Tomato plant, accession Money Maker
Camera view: bottom (45 deg); turntable rotation: 30 degrees
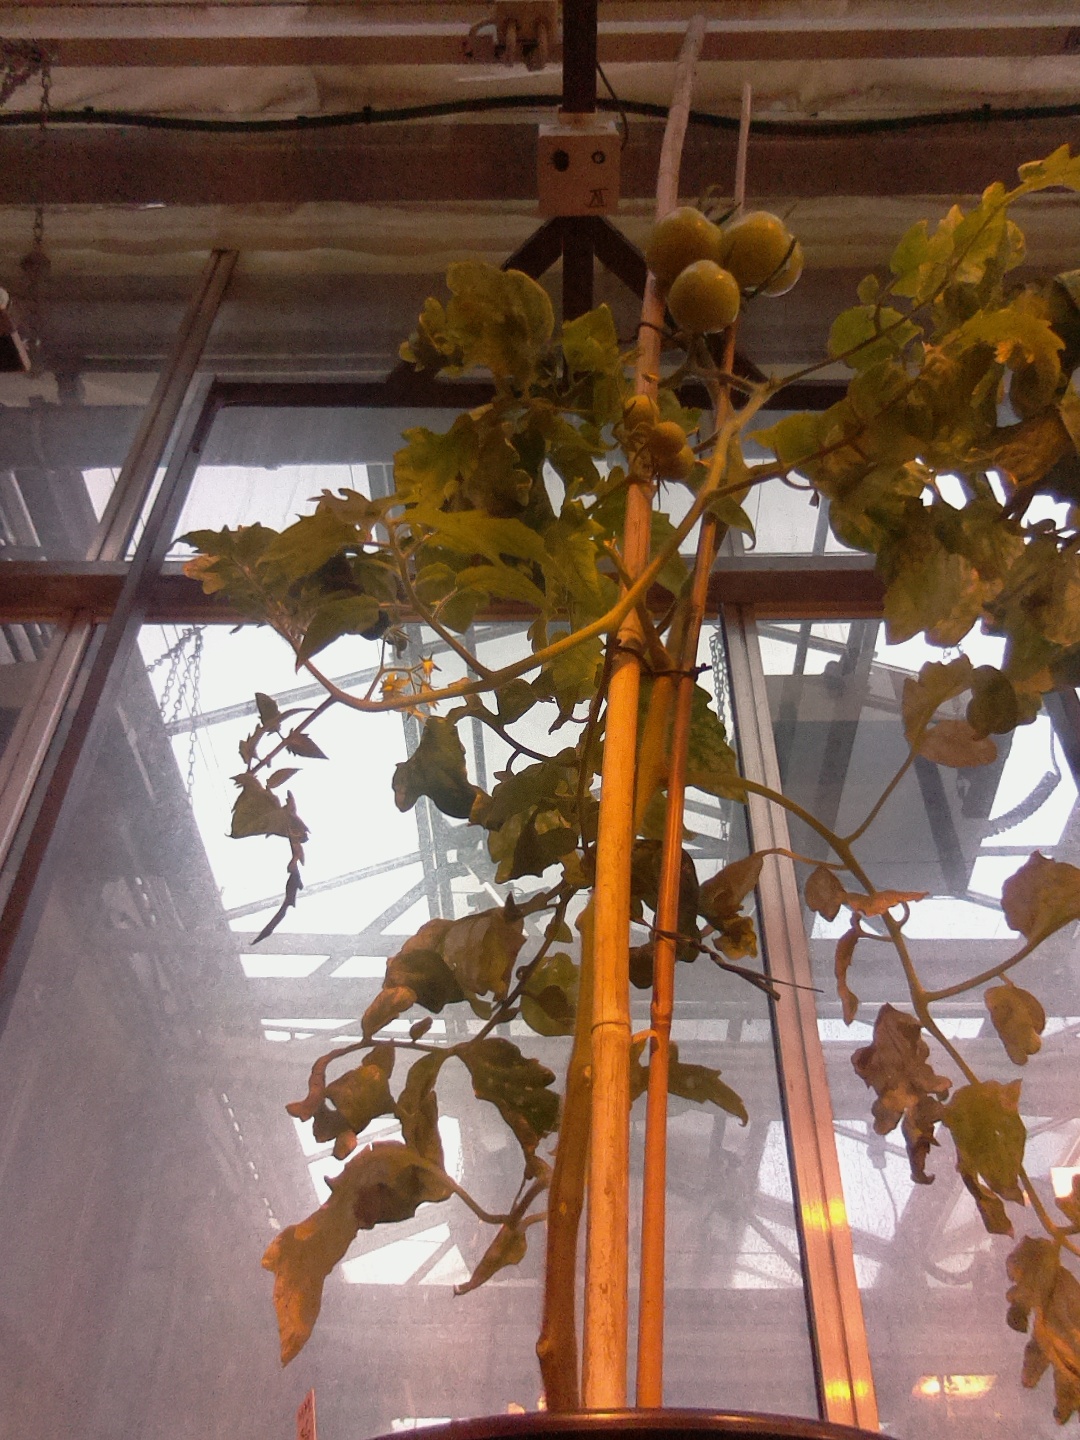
BBCH growth stage 78: 80% -90% of final fruit size